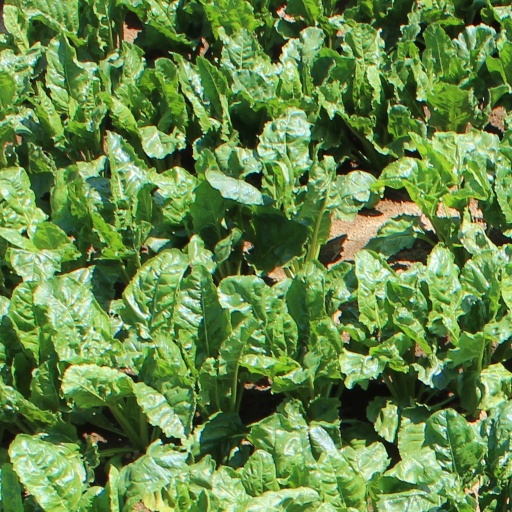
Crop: sugar beet